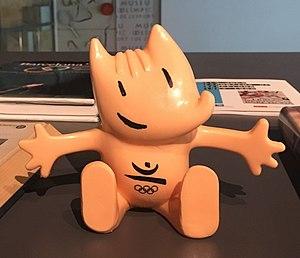
Cobi et Petra sont respectivement les mascottes des Jeux olympiques et paralympiques de Barcelone 1992. Cobi est un berger des Pyrénées tandis que Petra ne représente aucun animal en particulier, mais adopte une forme humanoïde indéterminée. Les deux mascottes ont été créées par le designer barcelonais d'adoption Javier Mariscal.